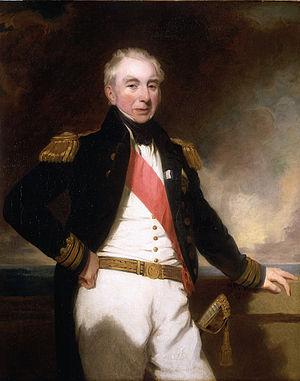
Robert Stopford, est un officier de la Royal Navy. Il sert pendant plus de 60 ans, des guerres de la Révolution française à la guerre de Syrie et parvient au grade d'admiral.